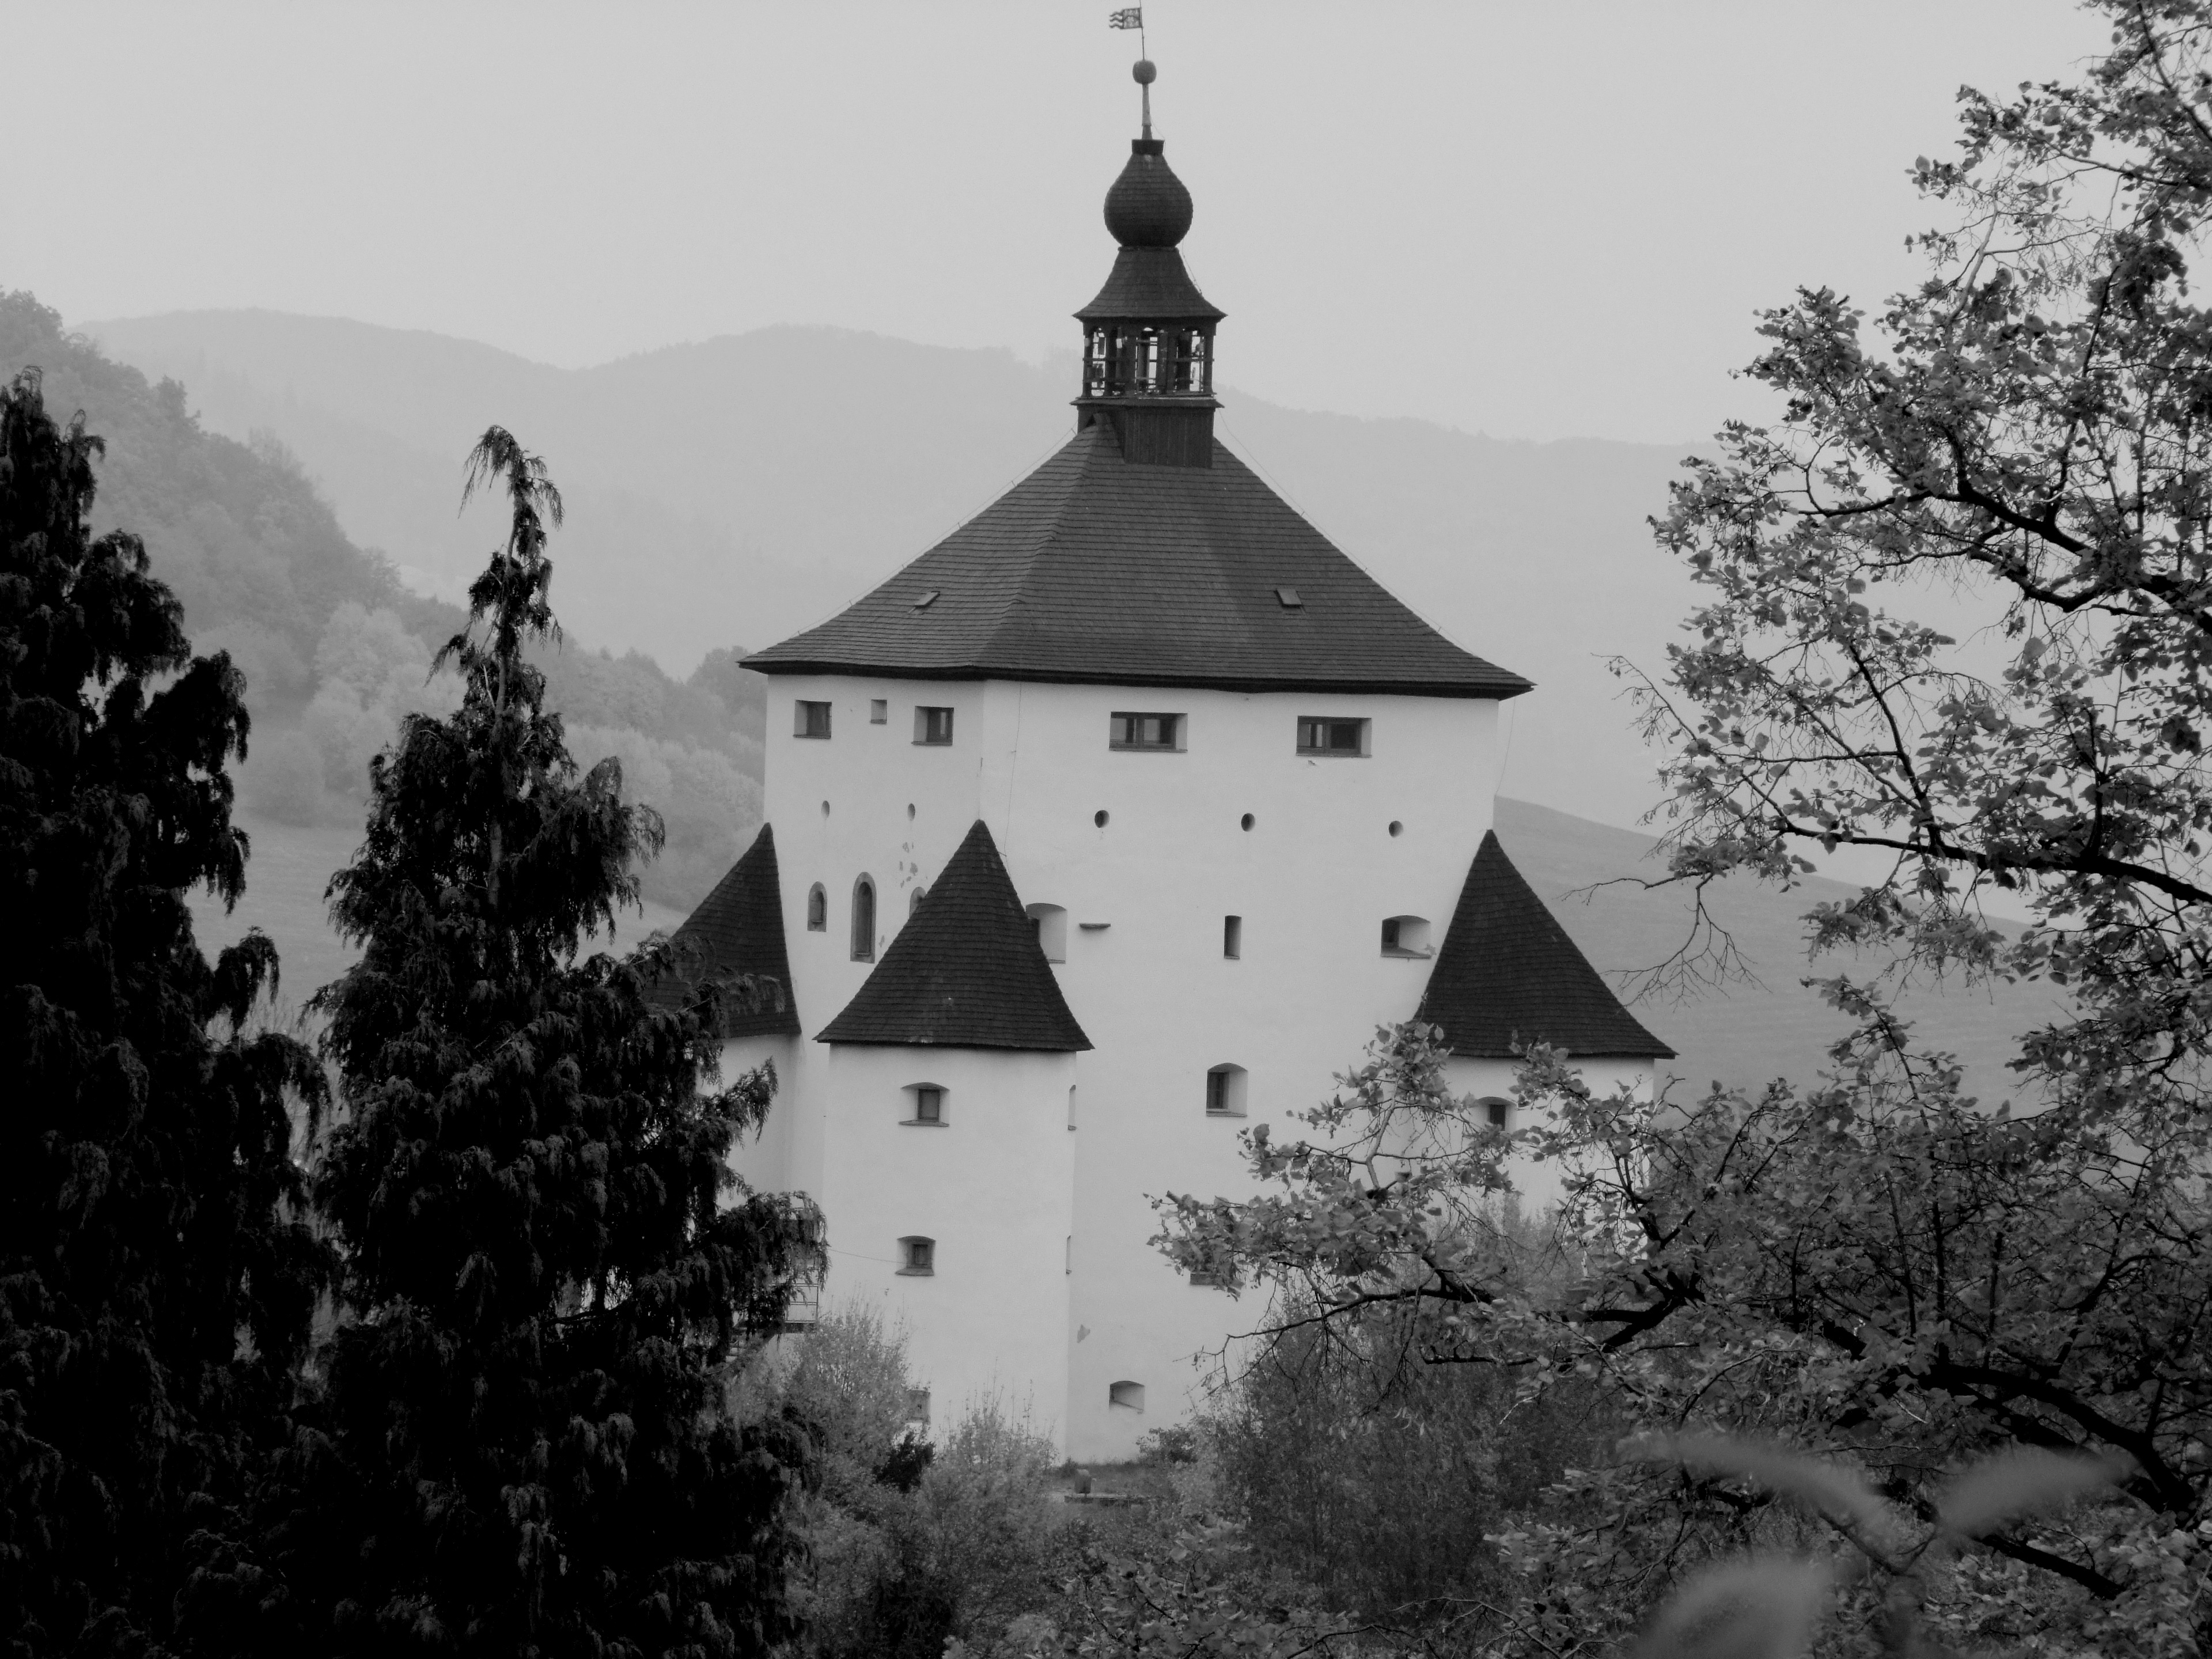
landscape, tree, snow, winter, black and white, white, house, hill, building, tower, castle, chapel, monochrome, steeple, slovakia, b w photography, monochrome photography